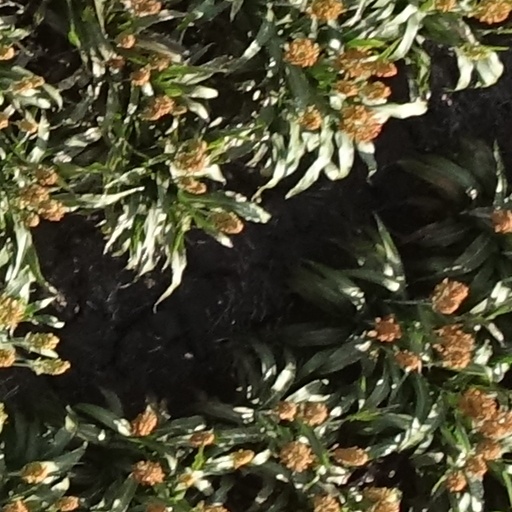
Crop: sorghum